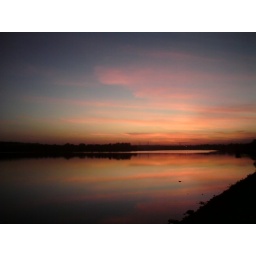
taken at a lake near my house in the evening......